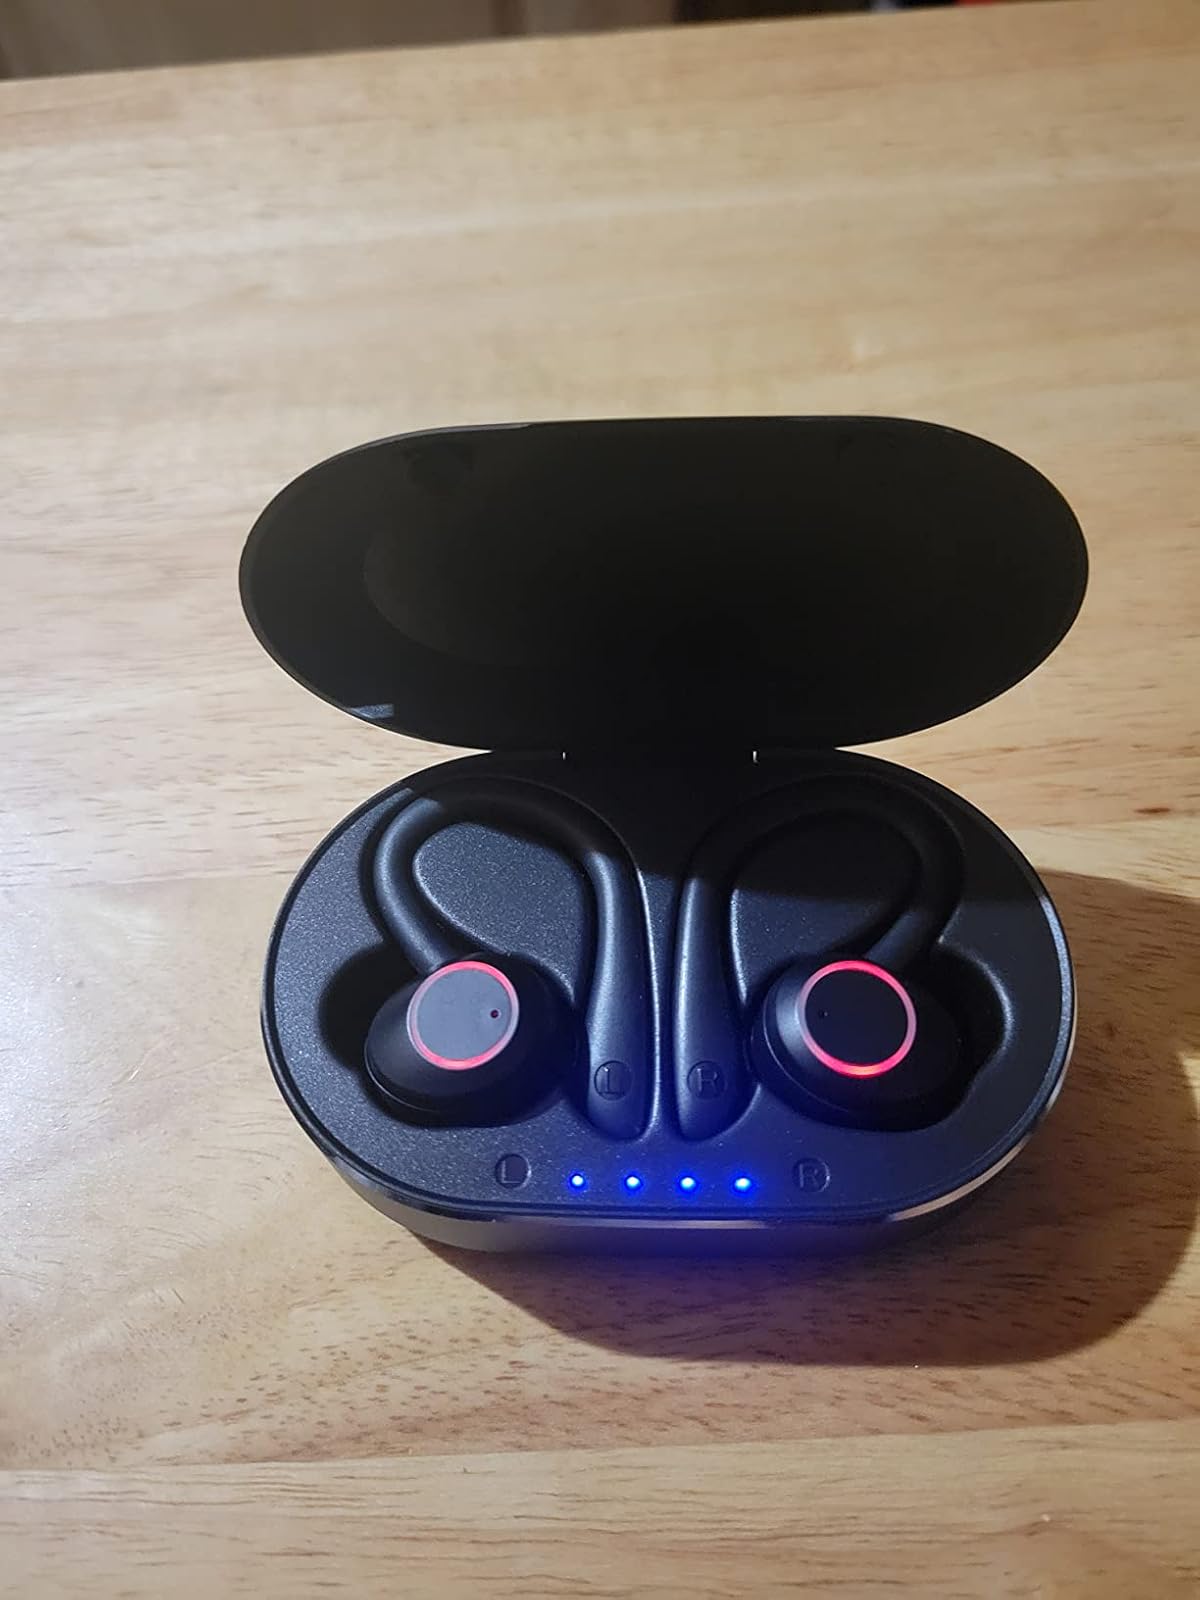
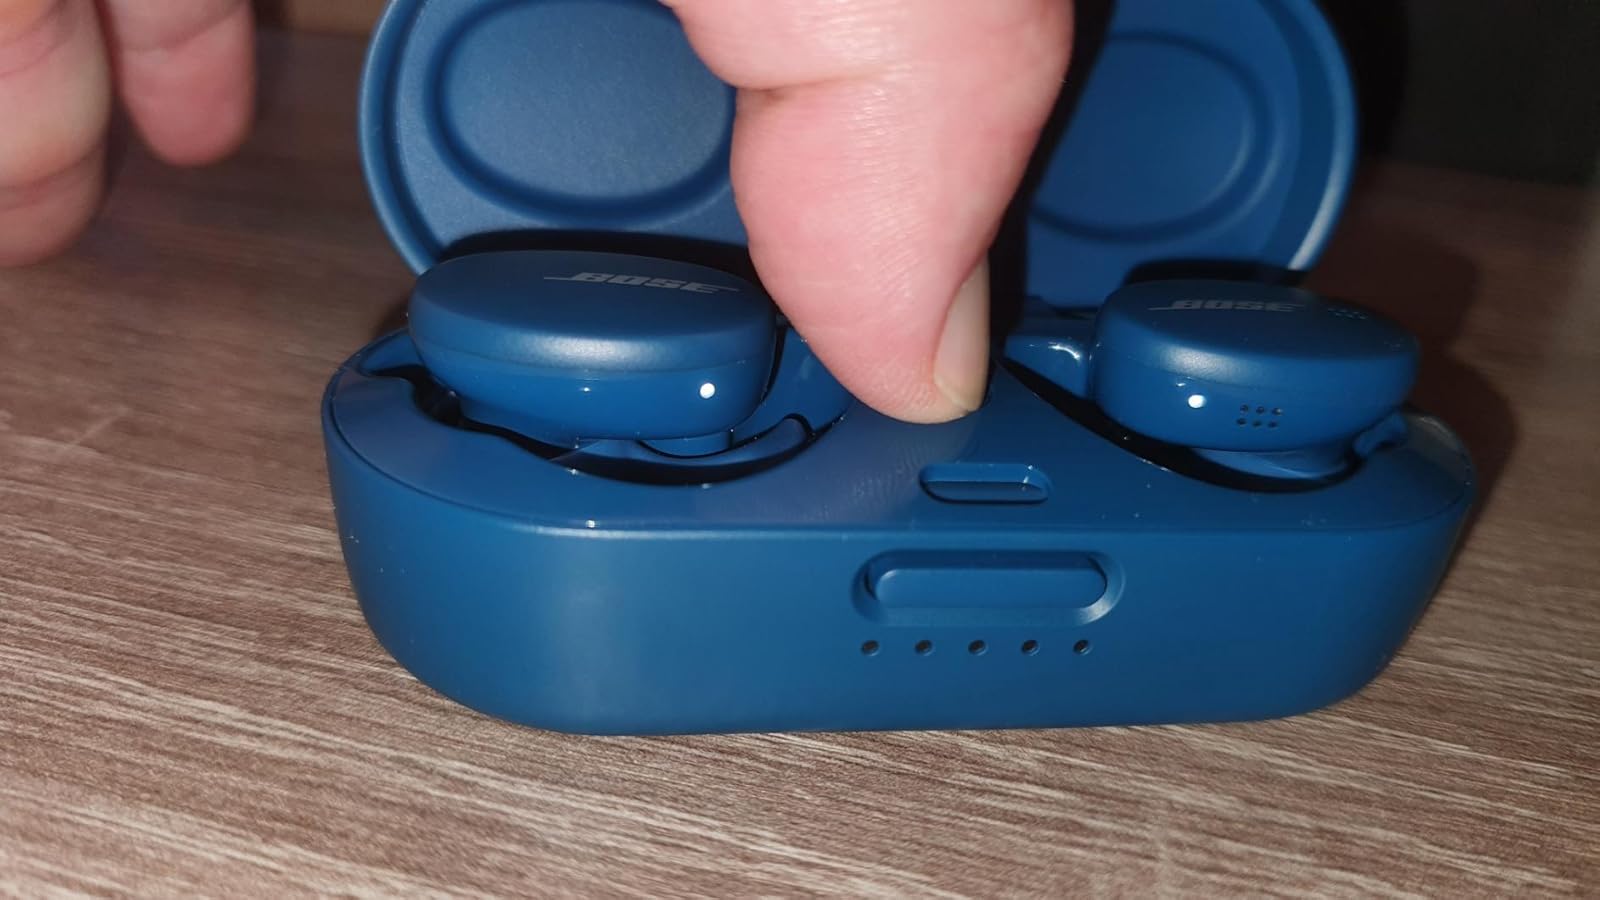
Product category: earbuds
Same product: no